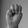
ASL letter: M